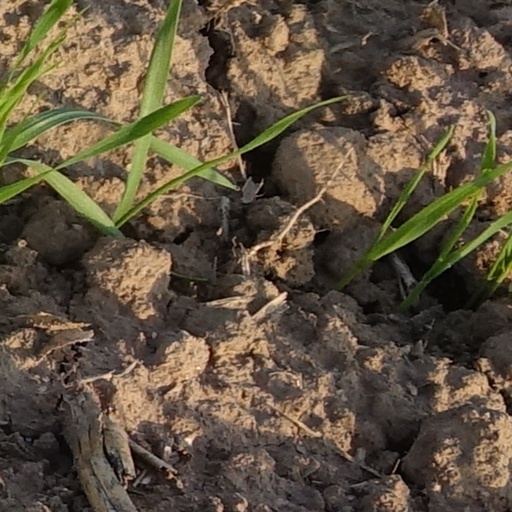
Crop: wheat